Driift Mania

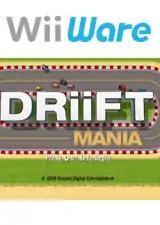

Driift Mania (formerly titled Driift) is a WiiWare racing game developed by a French team and released by Konami. It was released in the PAL regions on July 31, 2009. and in North America on September 28, 2009.